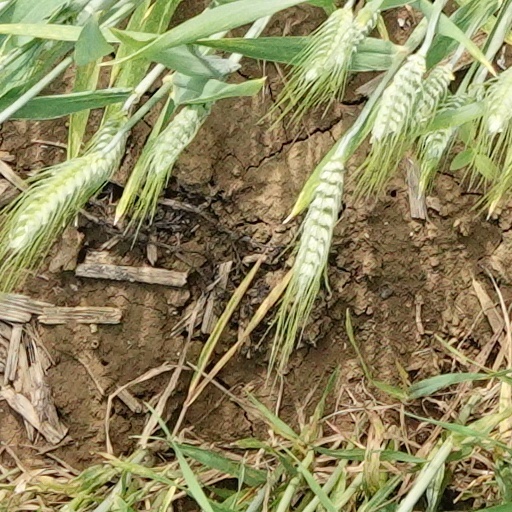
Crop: wheat